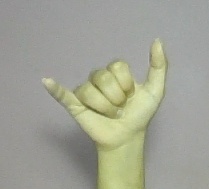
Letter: ya